Bob Baumhower

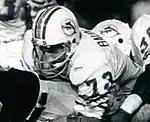
Baumhower playing for the Dolphins in 1979

Robert Glenn Baumhower (born August 4, 1955) is an American former professional football player who was a defensive tackle for the Miami Dolphins in the National Football League (NFL). He played college football for the Alabama Crimson Tide under coach Bear Bryant from 1973 to 1976 and professionally for Miami under coach Don Shula. He later became a restaurateur.